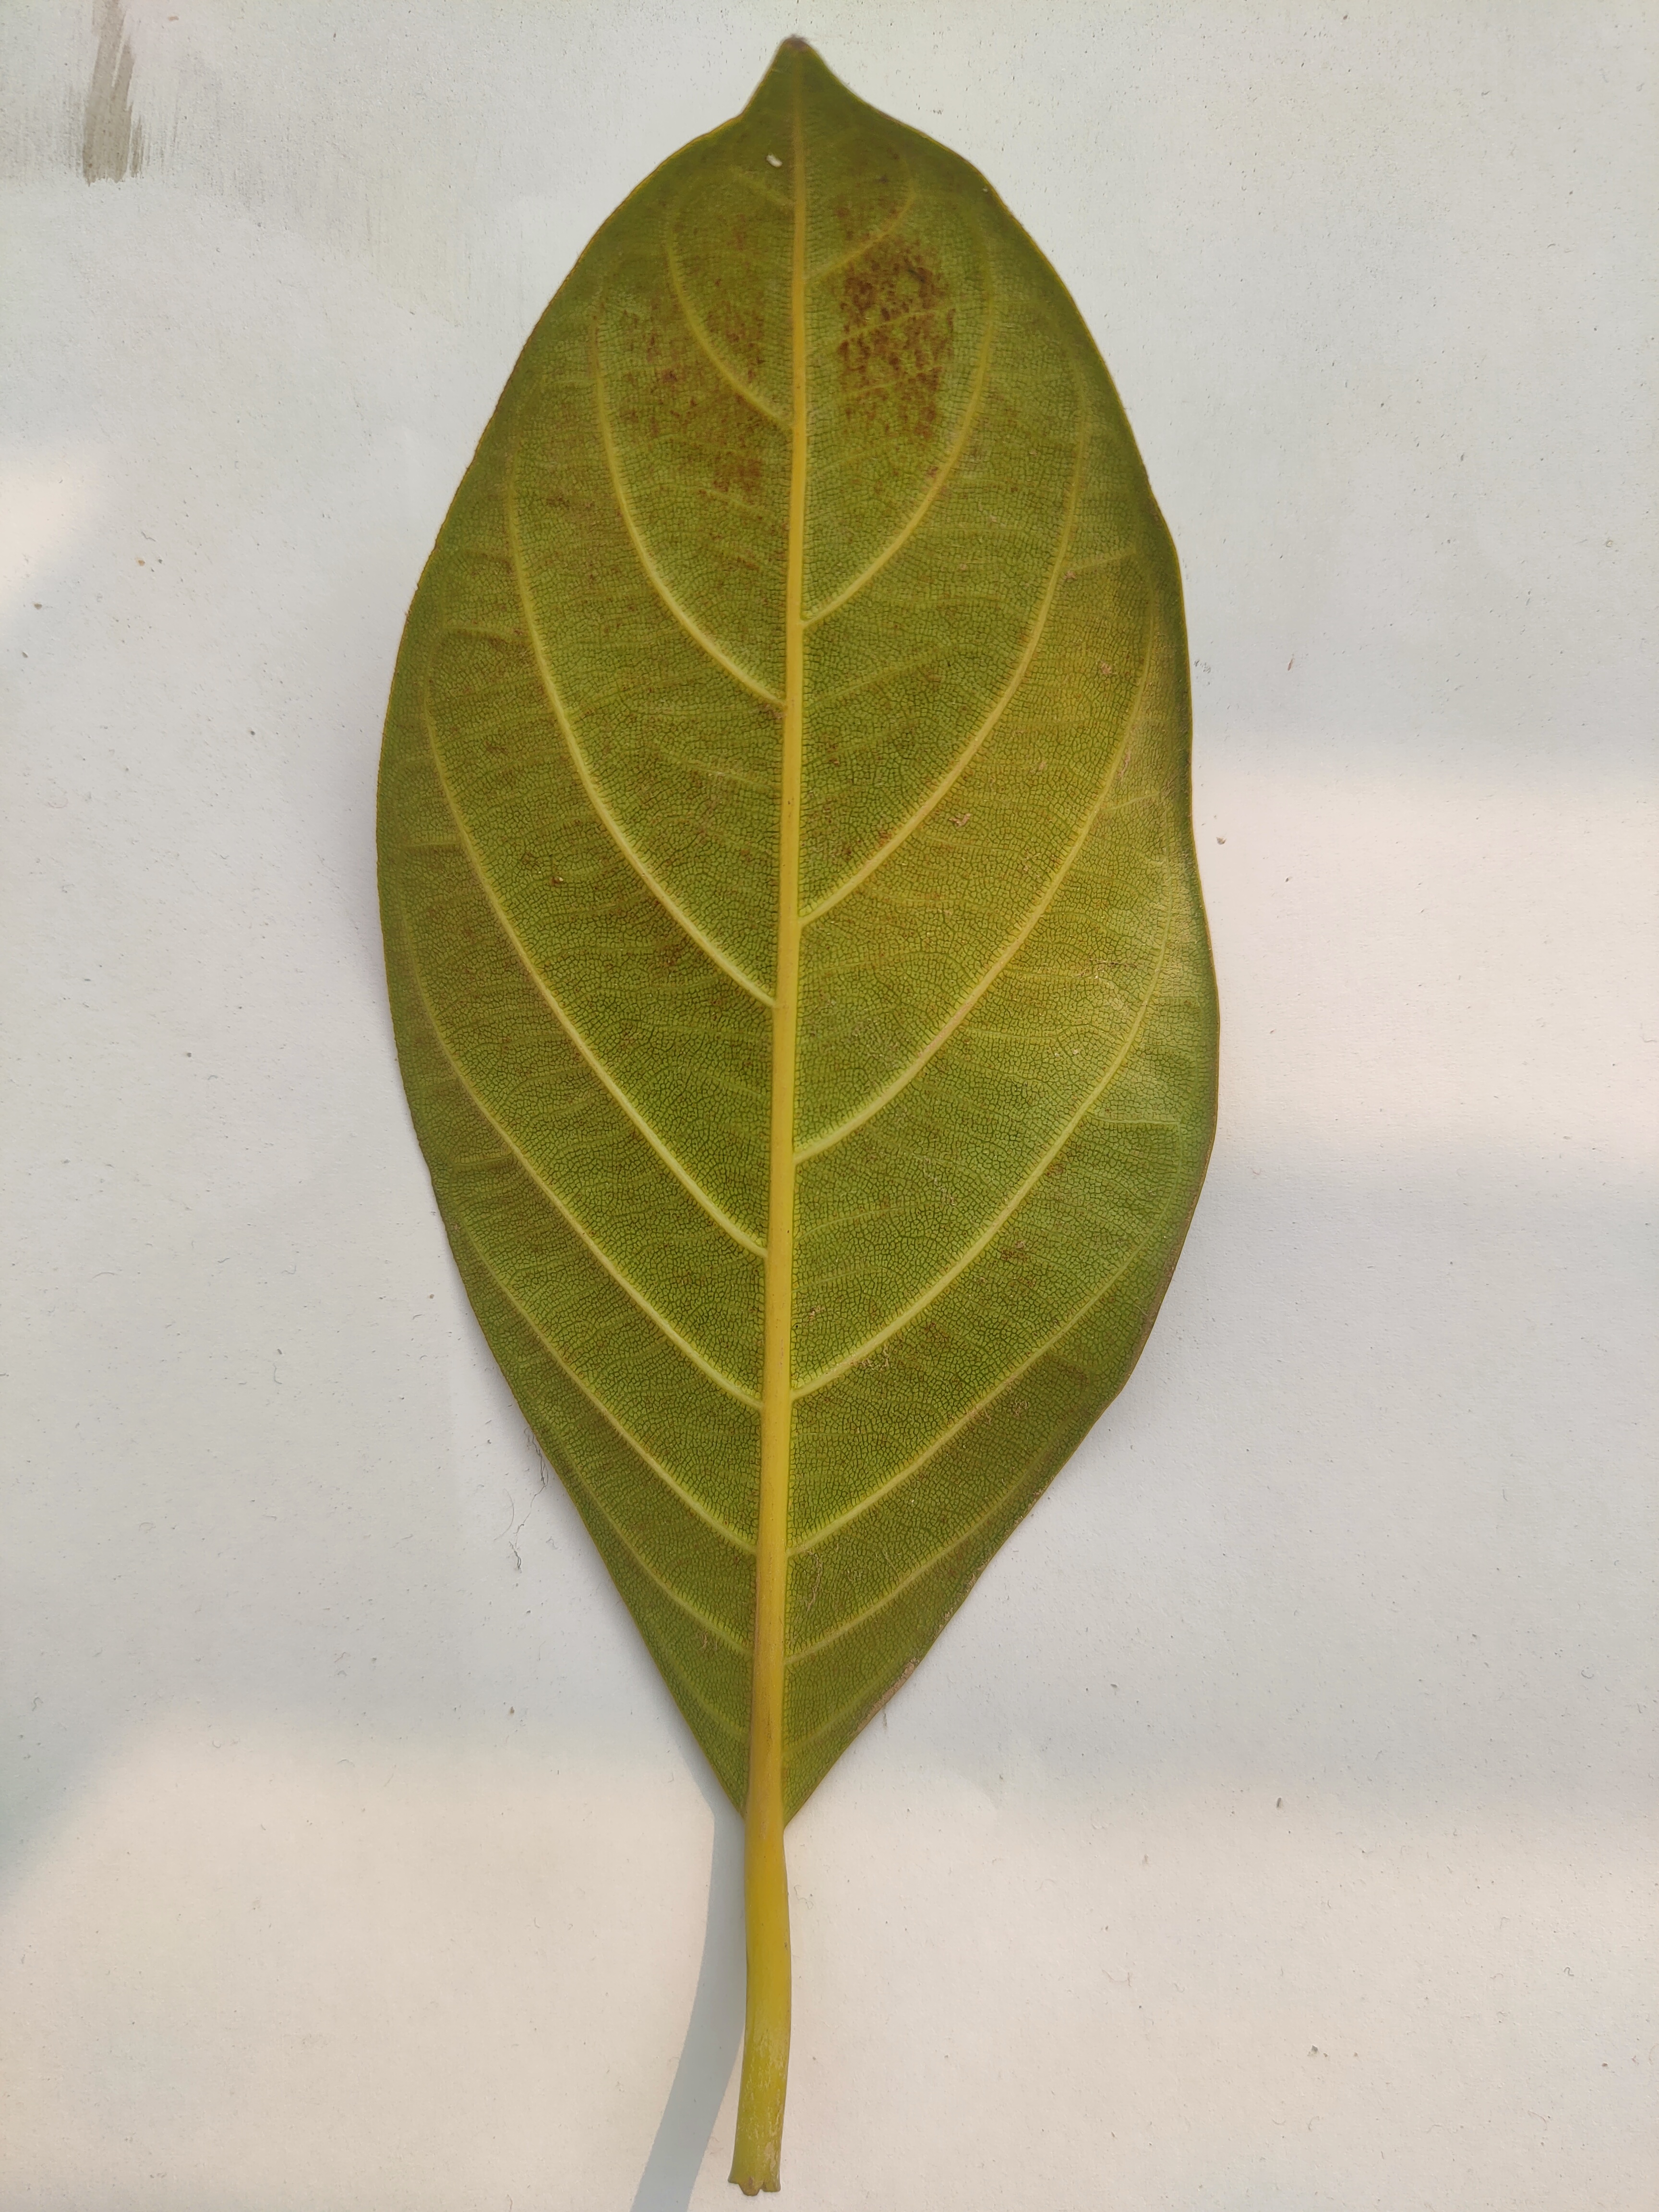
Leaf variety: Jackfruit